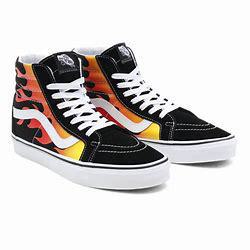
Brand: Vans
Model: SK8 Hi Reissue